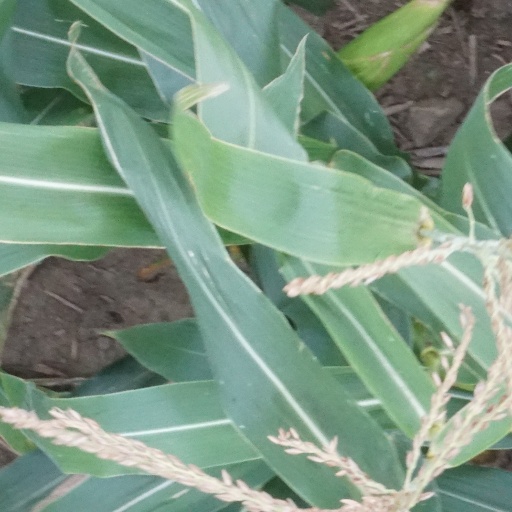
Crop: maize; corn